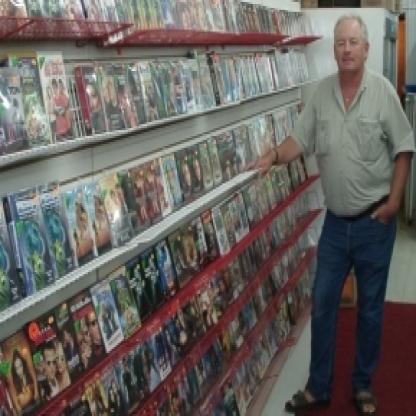
Scene: Indoor